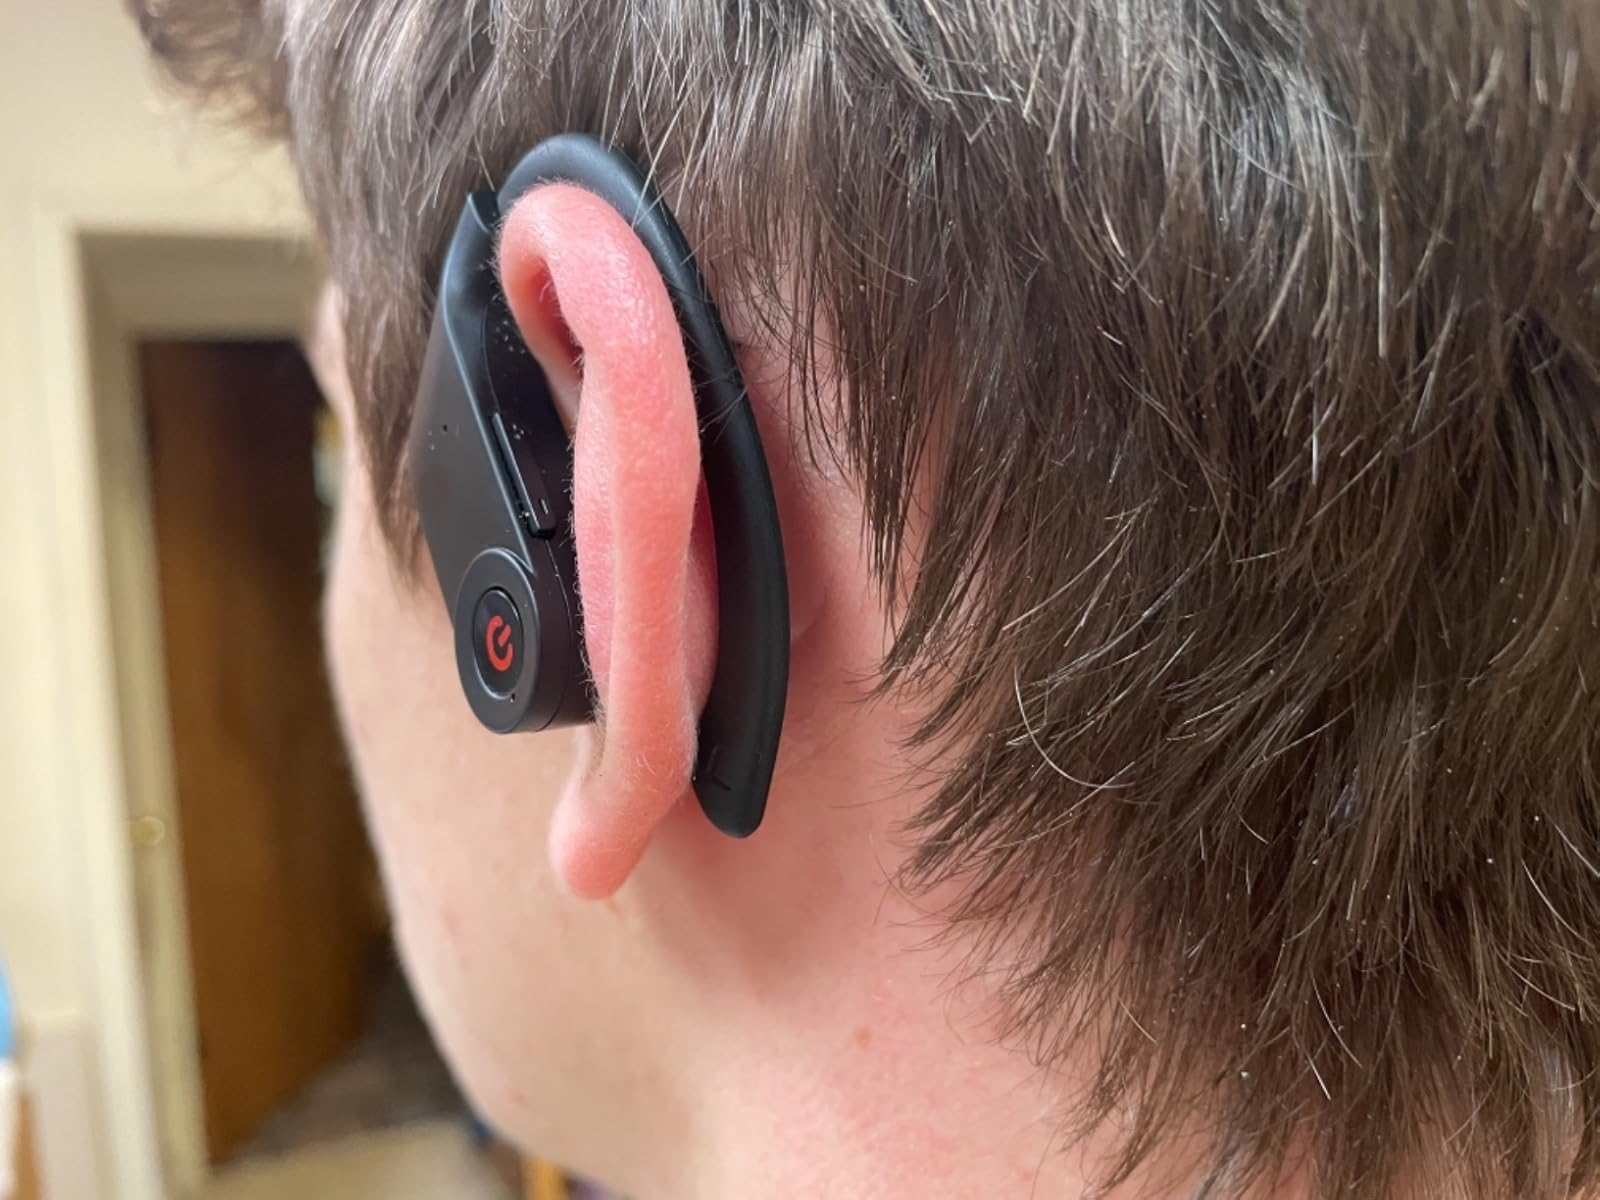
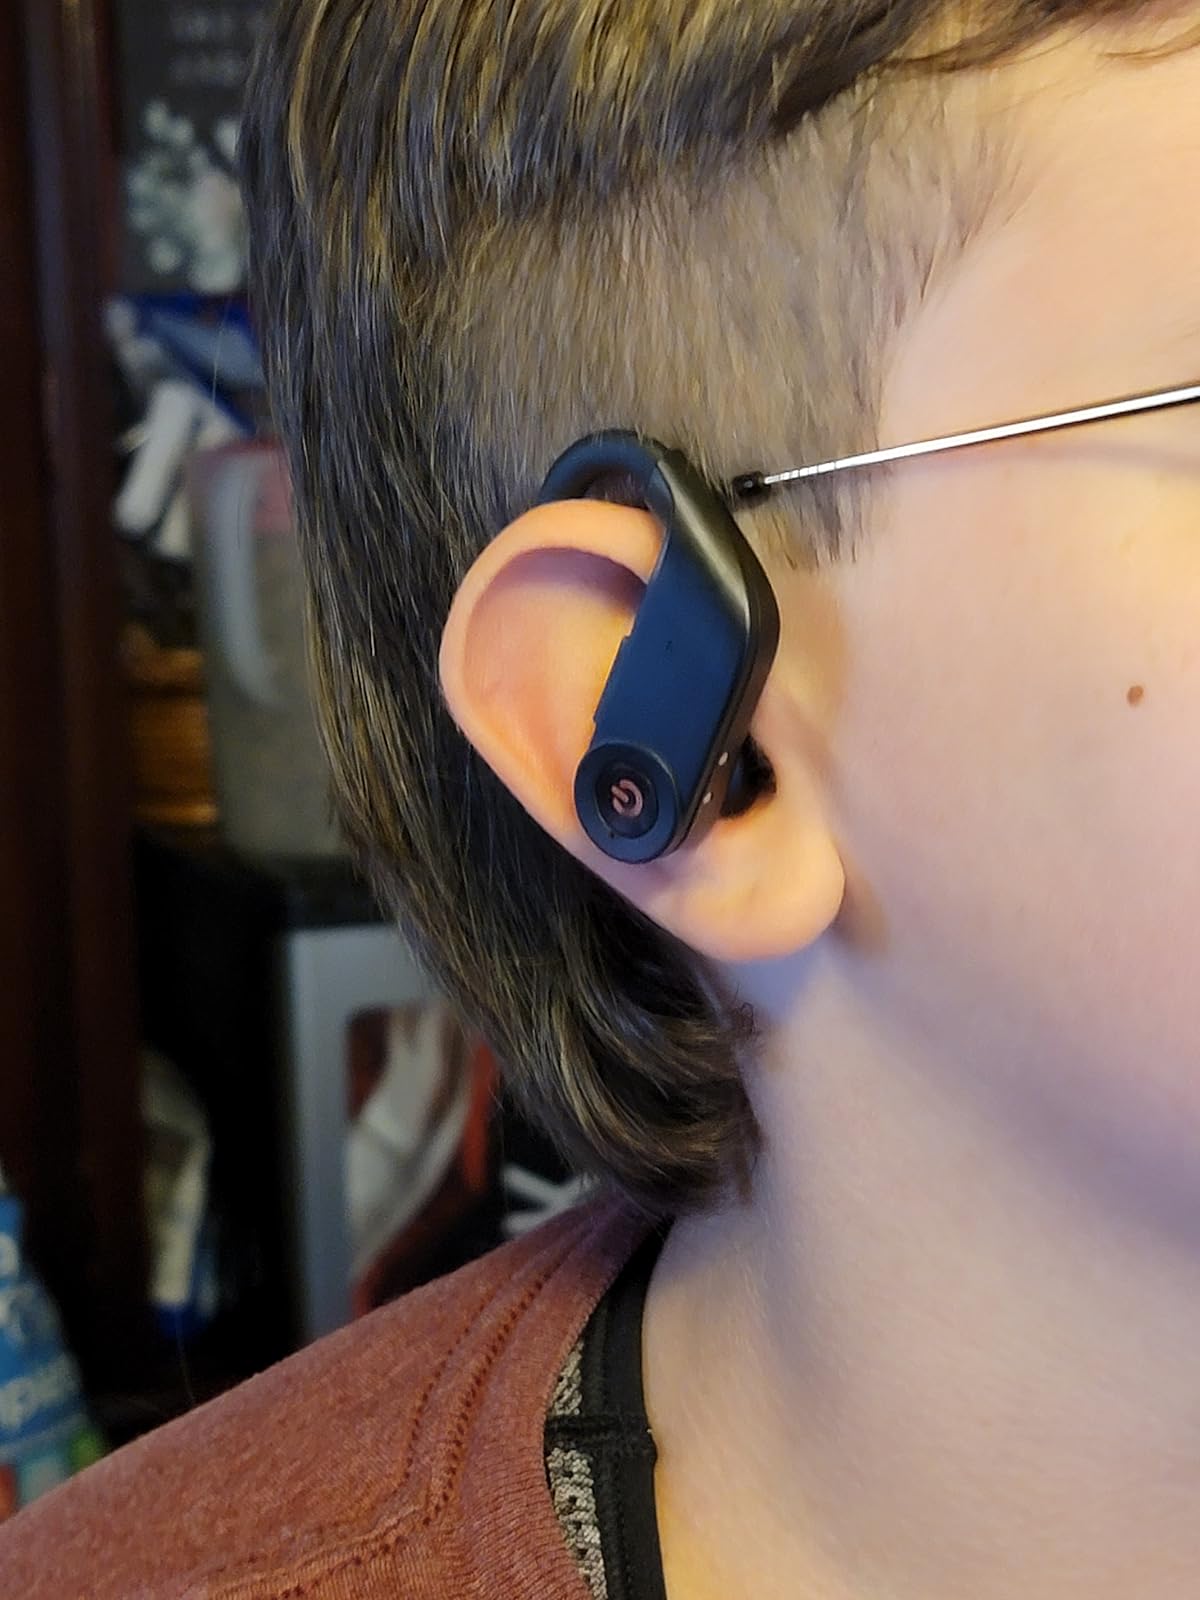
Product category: earbuds
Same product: yes